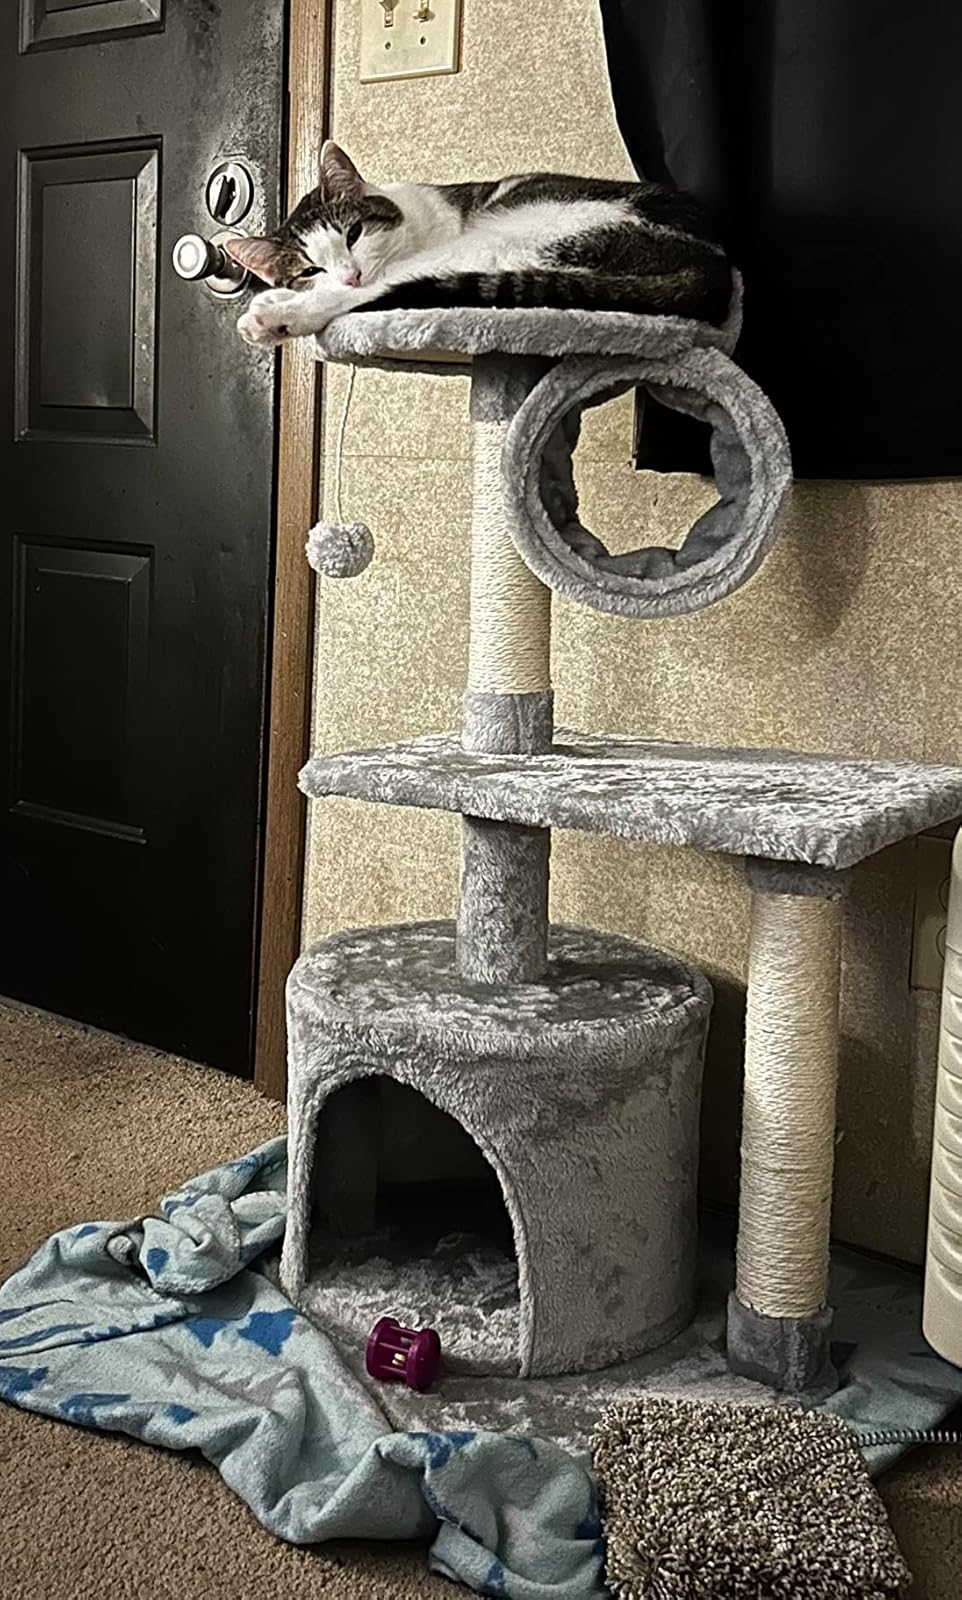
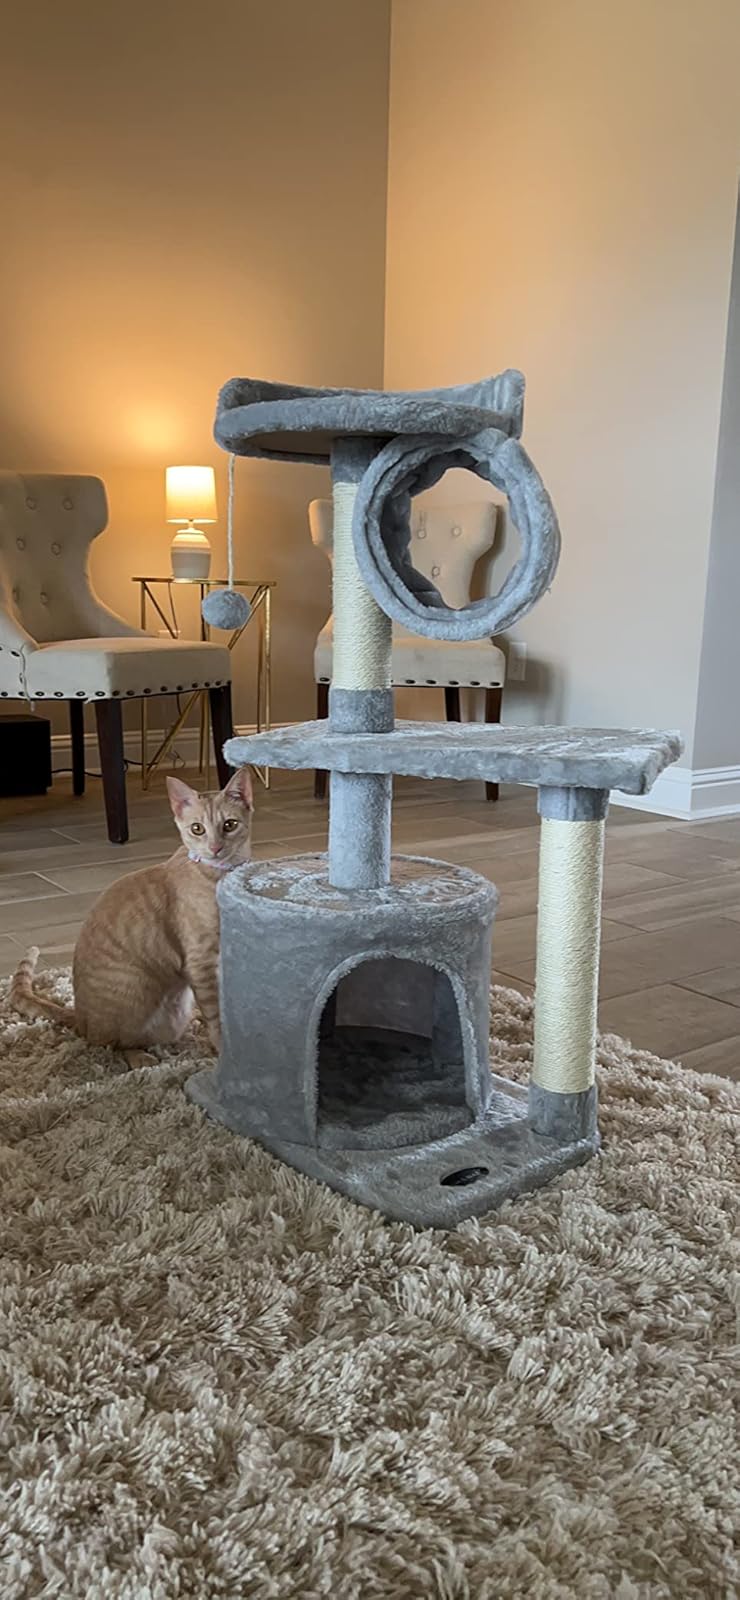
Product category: items_cat tree
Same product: yes